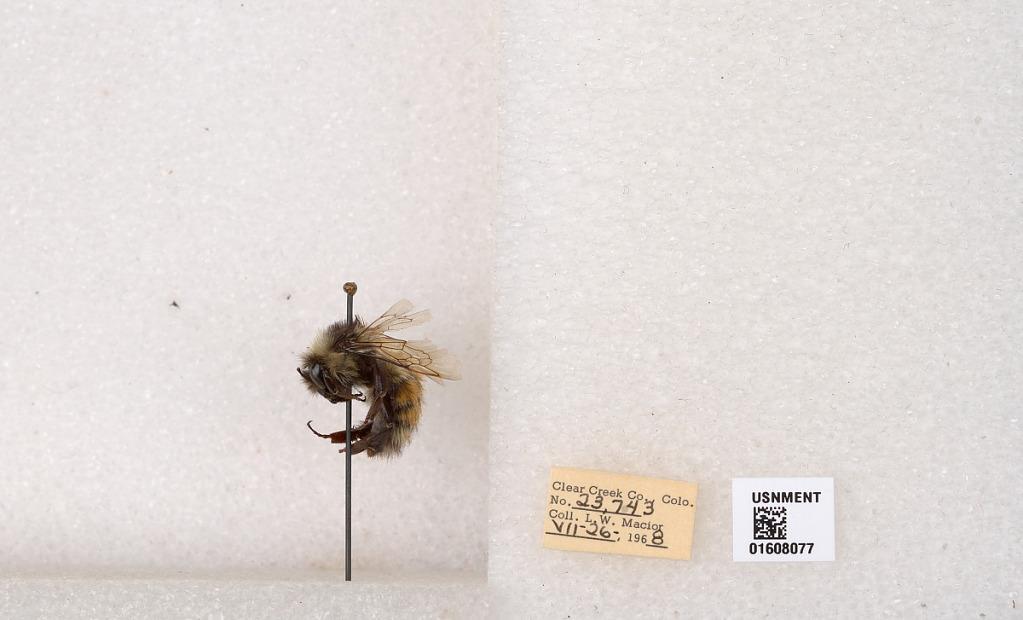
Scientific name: Bombus (Pyrobombus) sylvicola Kirby
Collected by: L. Macior
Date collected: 1968-7-26
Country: United States
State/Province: Colorado
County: Clear Creek
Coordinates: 39.6891, -105.644